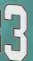
Number: 3